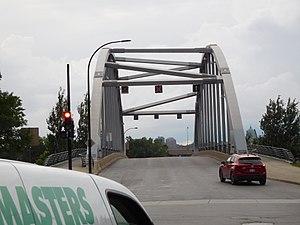
Pont Monk, boulevard Monk, Montréal